Fashion in the Liao dynasty

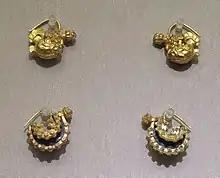
Gold earrings, Liao dynasty

After the fall of the Tang dynasty, the Khitans, a branch of the Eastern Xianbei tribes, established Liao dynasty (AD 916–1125) in northern China. The Liao dynasty comprised two regions: the Northern and Southern Divisions. The Northern divisions of Liao was mainly composed of tribal Khitan people while the Southern regions was composed of the Han and other sedentary groups. The rulers of the Liao dynasty adopted a clothing system which allowed the coexistence of Han and Khitan clothing.